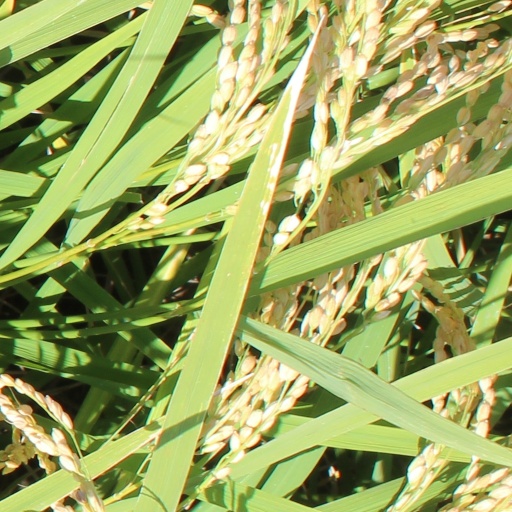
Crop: rice